Candida Royalle

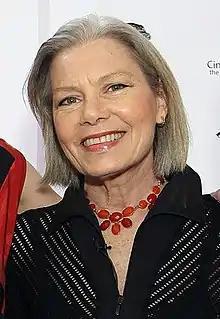
Royalle at the 2013 CineKink awards

Candida Royalle (born Candice Marion Vadala; October 15, 1950 – September 7, 2015) was an American producer and director of couples-oriented pornography, pornographic actress, sex educator, and sex-positive feminist. She was a member of the XRCO and the AVN Halls of Fame.